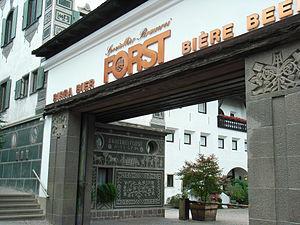
Birra Forst est une marque de bière italienne.